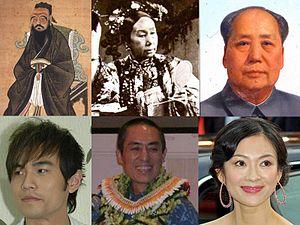
Les Chinois [ ʃinwa] sont les citoyens de la Chine, indépendamment de leur appartenance ethnique.